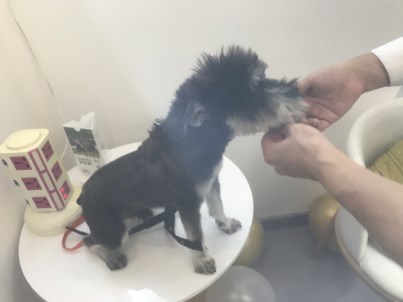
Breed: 2342-n000102-miniature_schnauzer